Daizangi

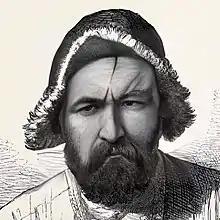
Portrait of a Hazara man from Daizangi, 1879

Daizangi is one of the large and historical residential areas of Hazaristan (Hazarajat) in the central region of Afghanistan.